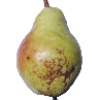
Label: pear_williams